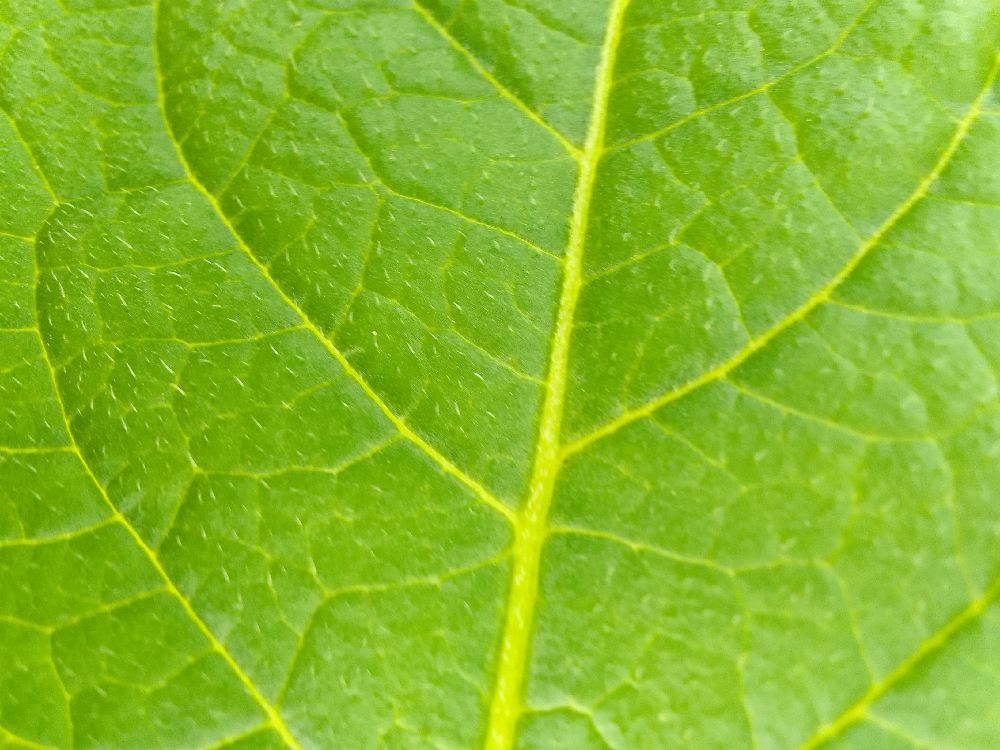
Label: Healthy